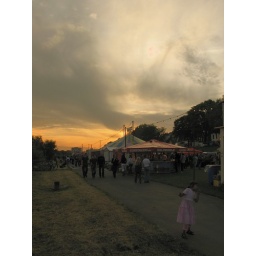
Little girl in pink skirt dancing under big sky